Jungle Cruise

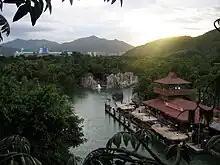
Jungle River Cruise at Hong Kong Disneyland

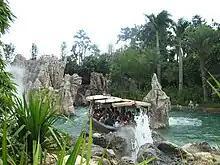
Fire god sets and a water bomb

The shape of Hong Kong Disneyland's route is significantly different compared to the others, and circumnavigates Tarzan's Treehouse. A grand finale is included with a battle between angry fire and water gods. Three languages are regularly available: Cantonese, English, and Mandarin. Each language has a separate queue, allowing visitors to experience the journey in their preferred language. This has however been removed at an unknown date, as there is now only one queue for all languages.